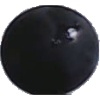
Label: blue_grape